Reginald Tyrwhitt

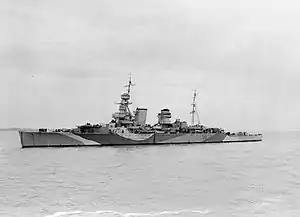
The cruiser, , Tyrwhitt's flagship as Commander-in-Chief, China

Tyrwhitt also led the British naval forces during the Cuxhaven Raid in December 1914, when British seaplanes destroyed German Zeppelin airships, and at the Battle of Dogger Bank in January 1915, in which action Tyrwhitt again supported Beatty's powerful battlecruiser squadron. During the Battle of Jutland in May 1916, the Admiralty held back Tyrwhitt's forces in case of a German attack on the coast. Tyrwhitt was awarded the Distinguished Service Order on 3 June 1916, appointed a Commander of the French Legion of Honour on 15 September, and made a naval aide-de-camp to the King on 21 May 1917. He was also advanced to Knight Commander of the Order of the Bath on 15 July 1917, and appointed an Officer of the Military Order of Savoy on 11 August.